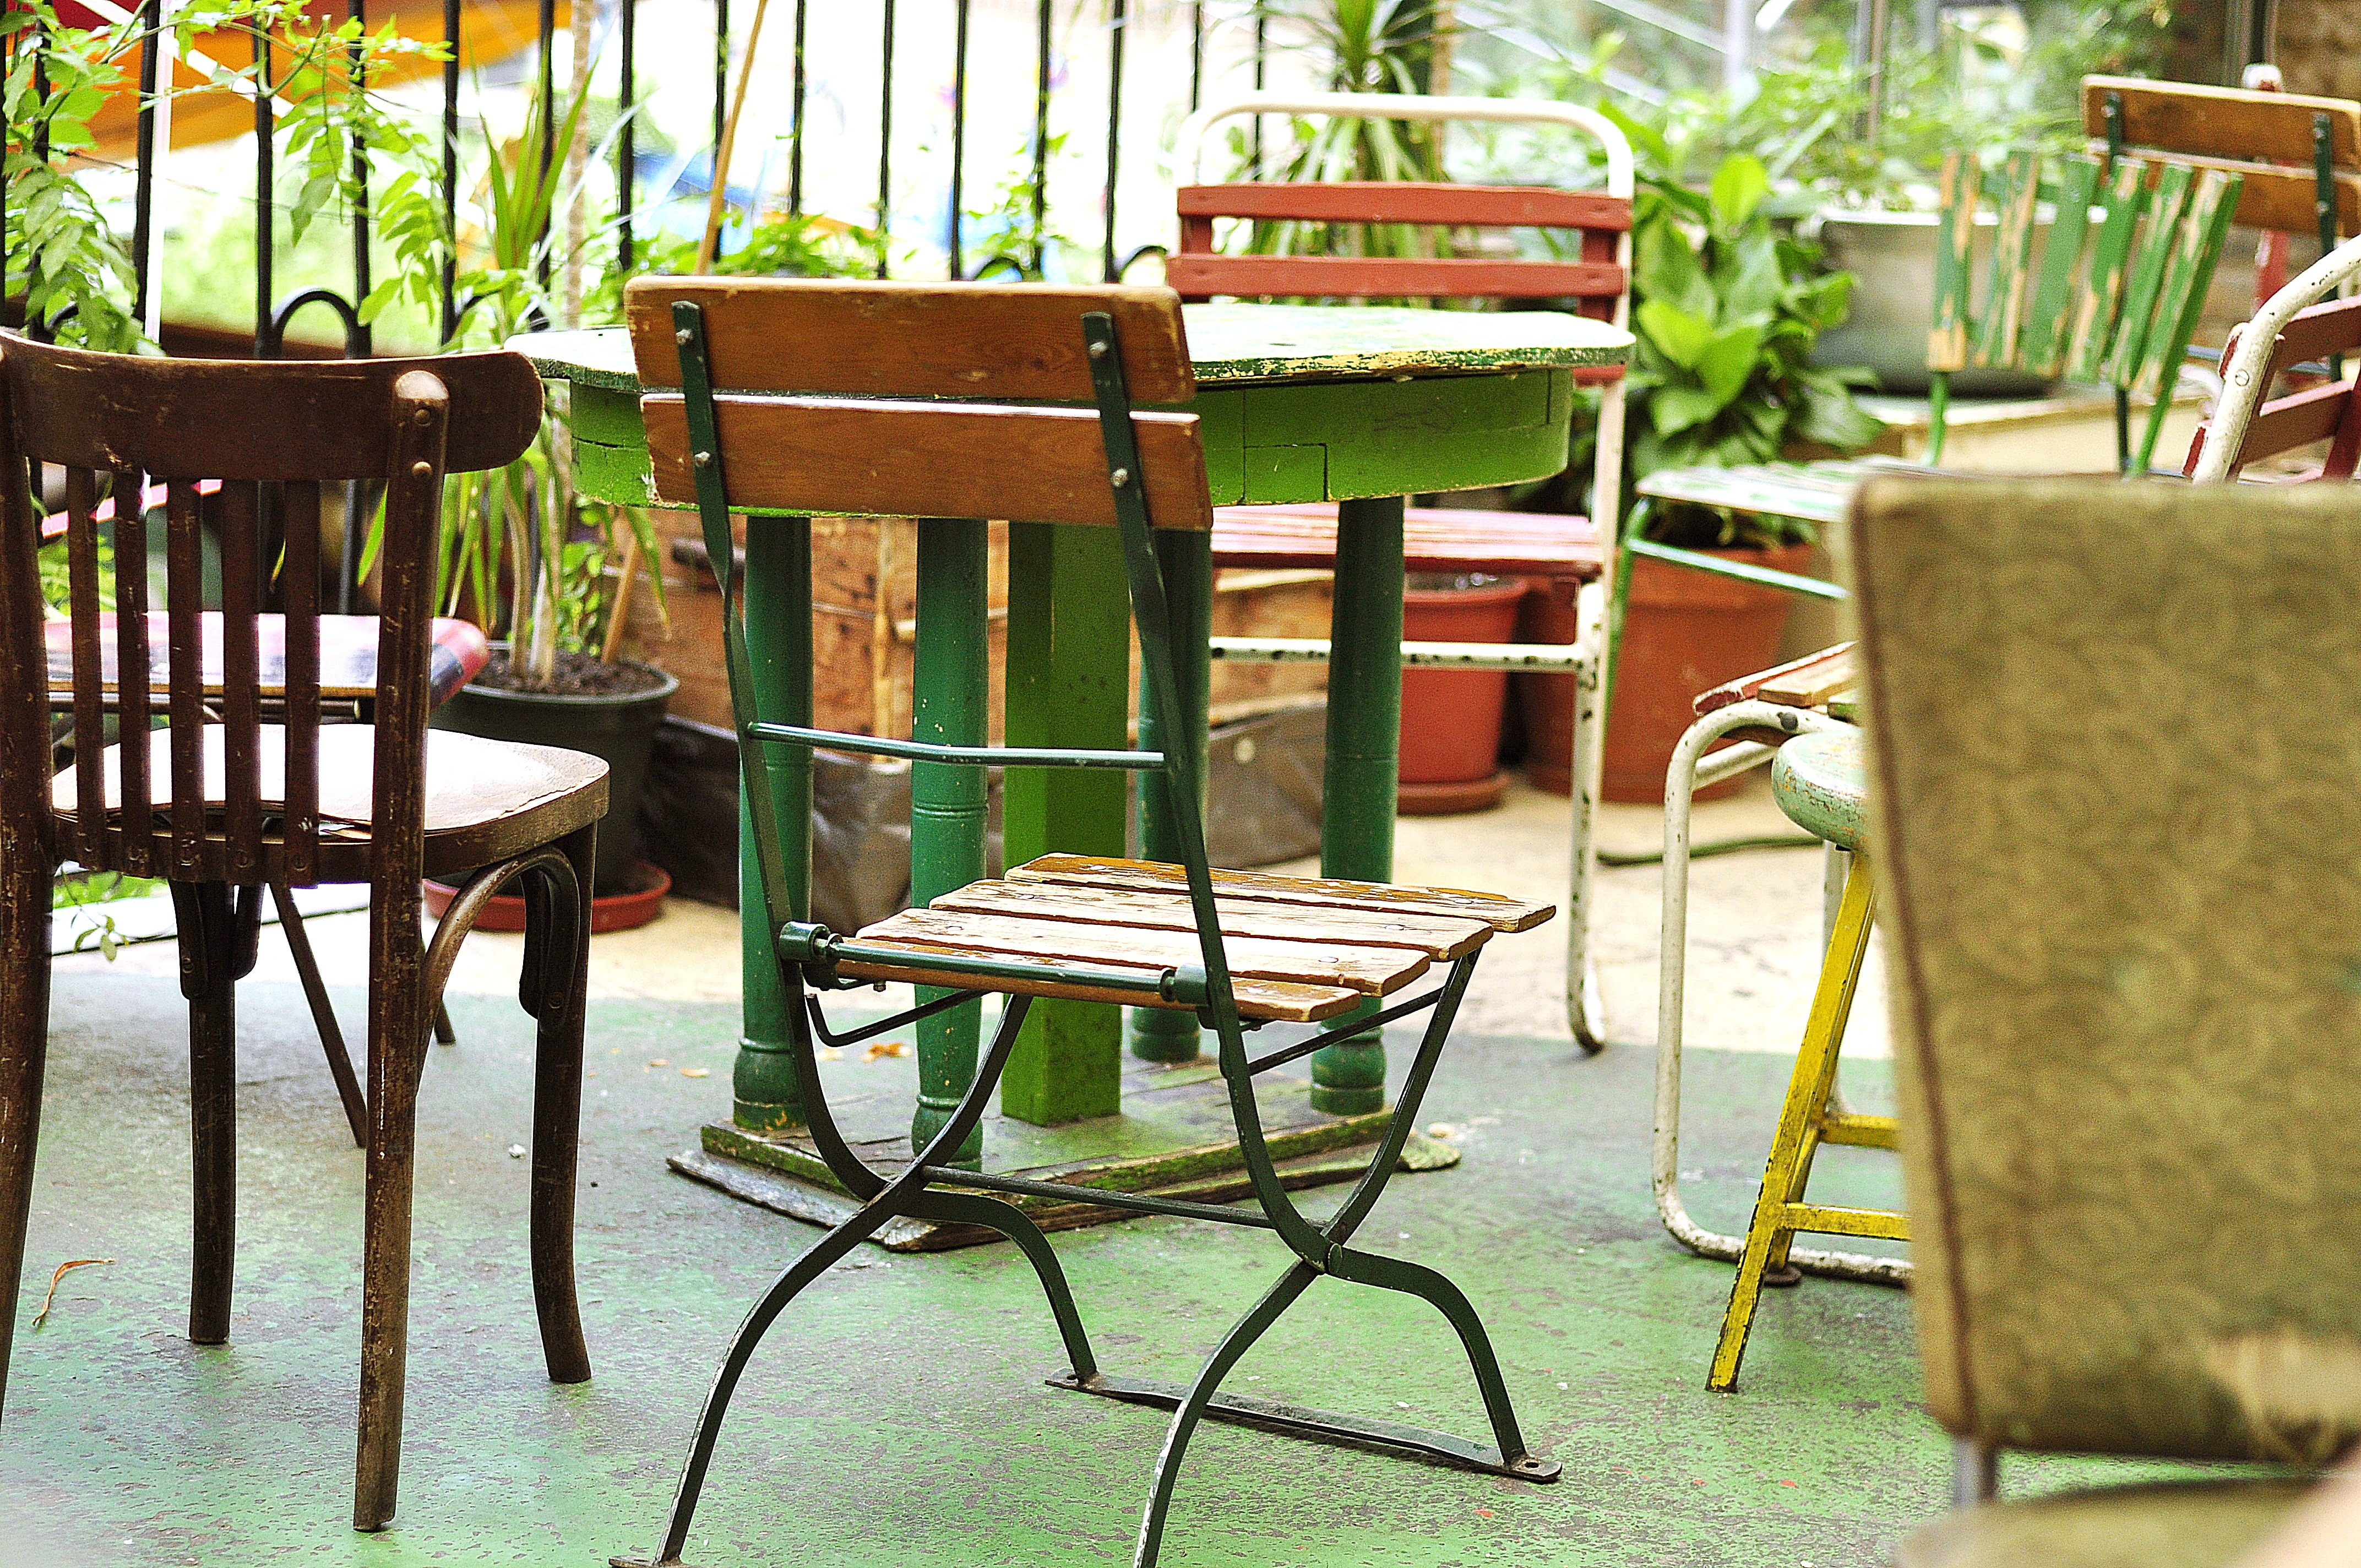
table, cafe, wood, chair, bar, furniture, room, dining room, outdoor structure, ruinpub